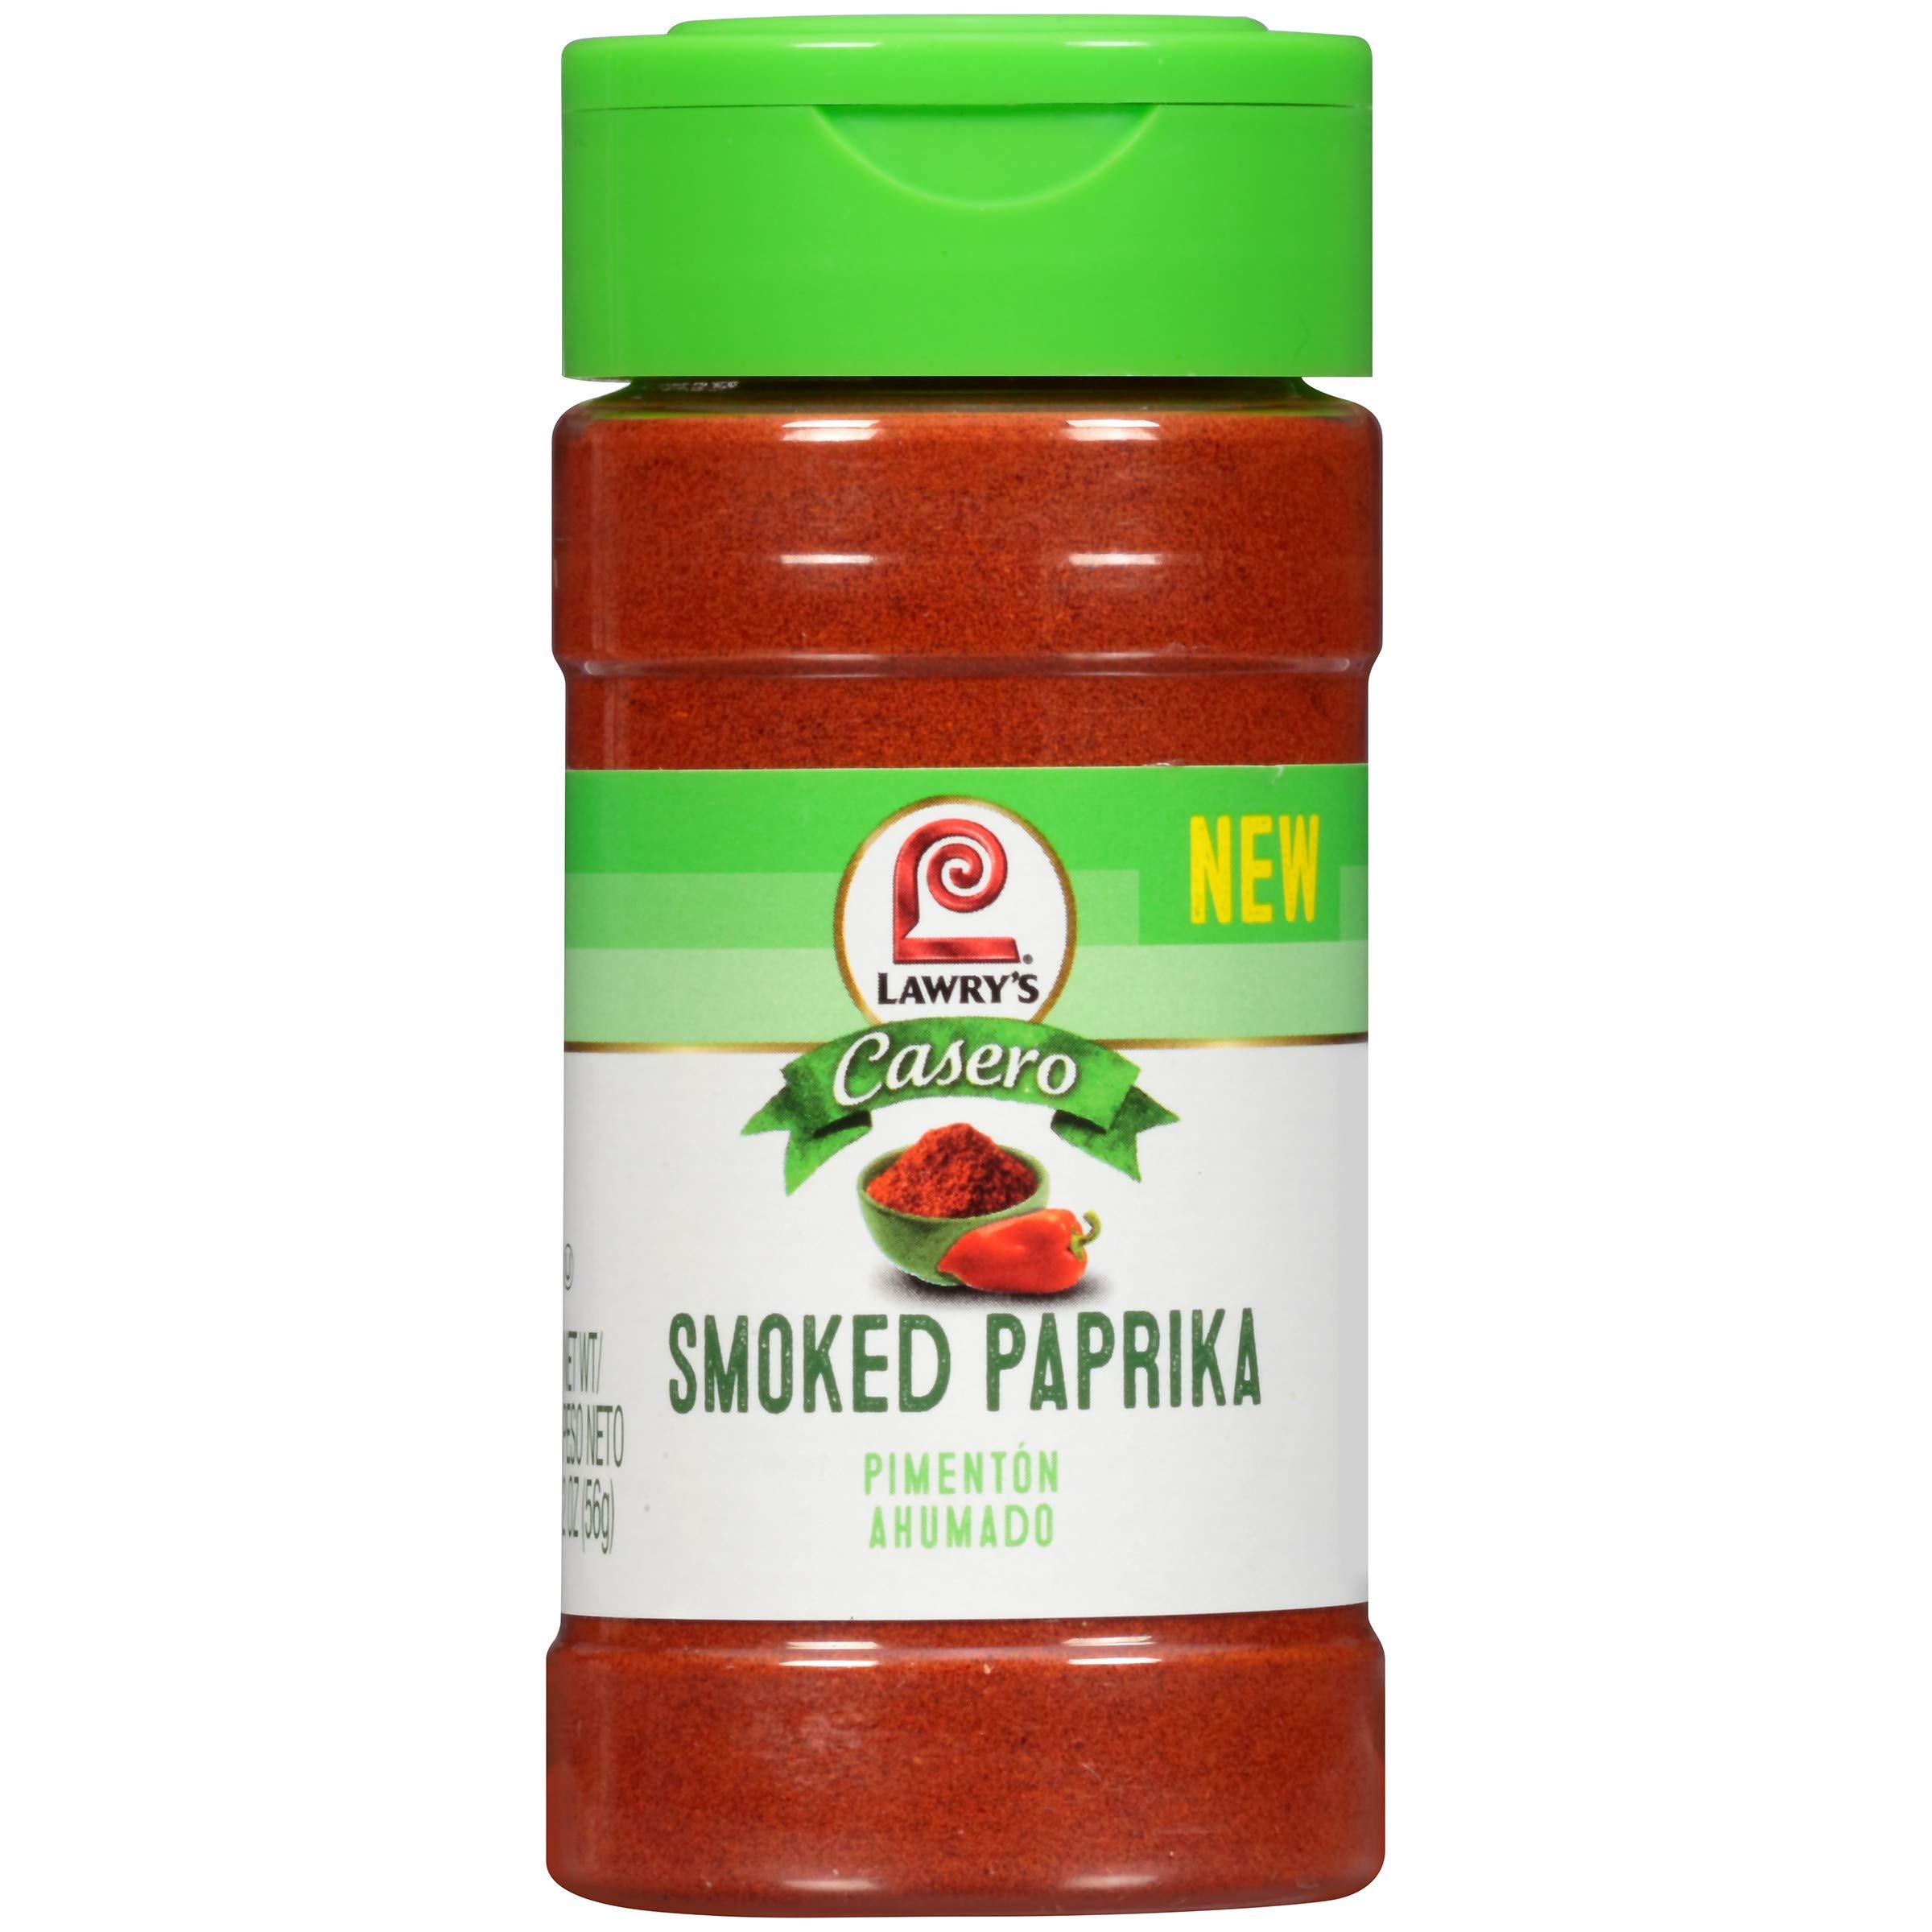
Item Name: Lawry's Casero Smoked Paprika, 2 oz (Pack of 1)
Bullet Point 1: A rich, smoky take on classic paprika, with mild heat and subtle sweetness
Bullet Point 2: Lawry's Casero Smoked Paprika has a silky texture and vibrant, deep-red color
Bullet Point 3: Add deep flavor to stews, seafood, marinade and soft cheeses
Bullet Point 4: Season meats, oven fries and popcorn
Bullet Point 5: Certified Kosher pareve by the Orthodox Union
Value: 2.0
Unit: Ounce

Price: 1.87